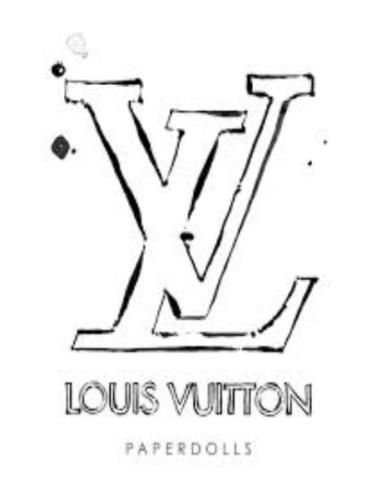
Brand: louis vuitton-2
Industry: Clothes